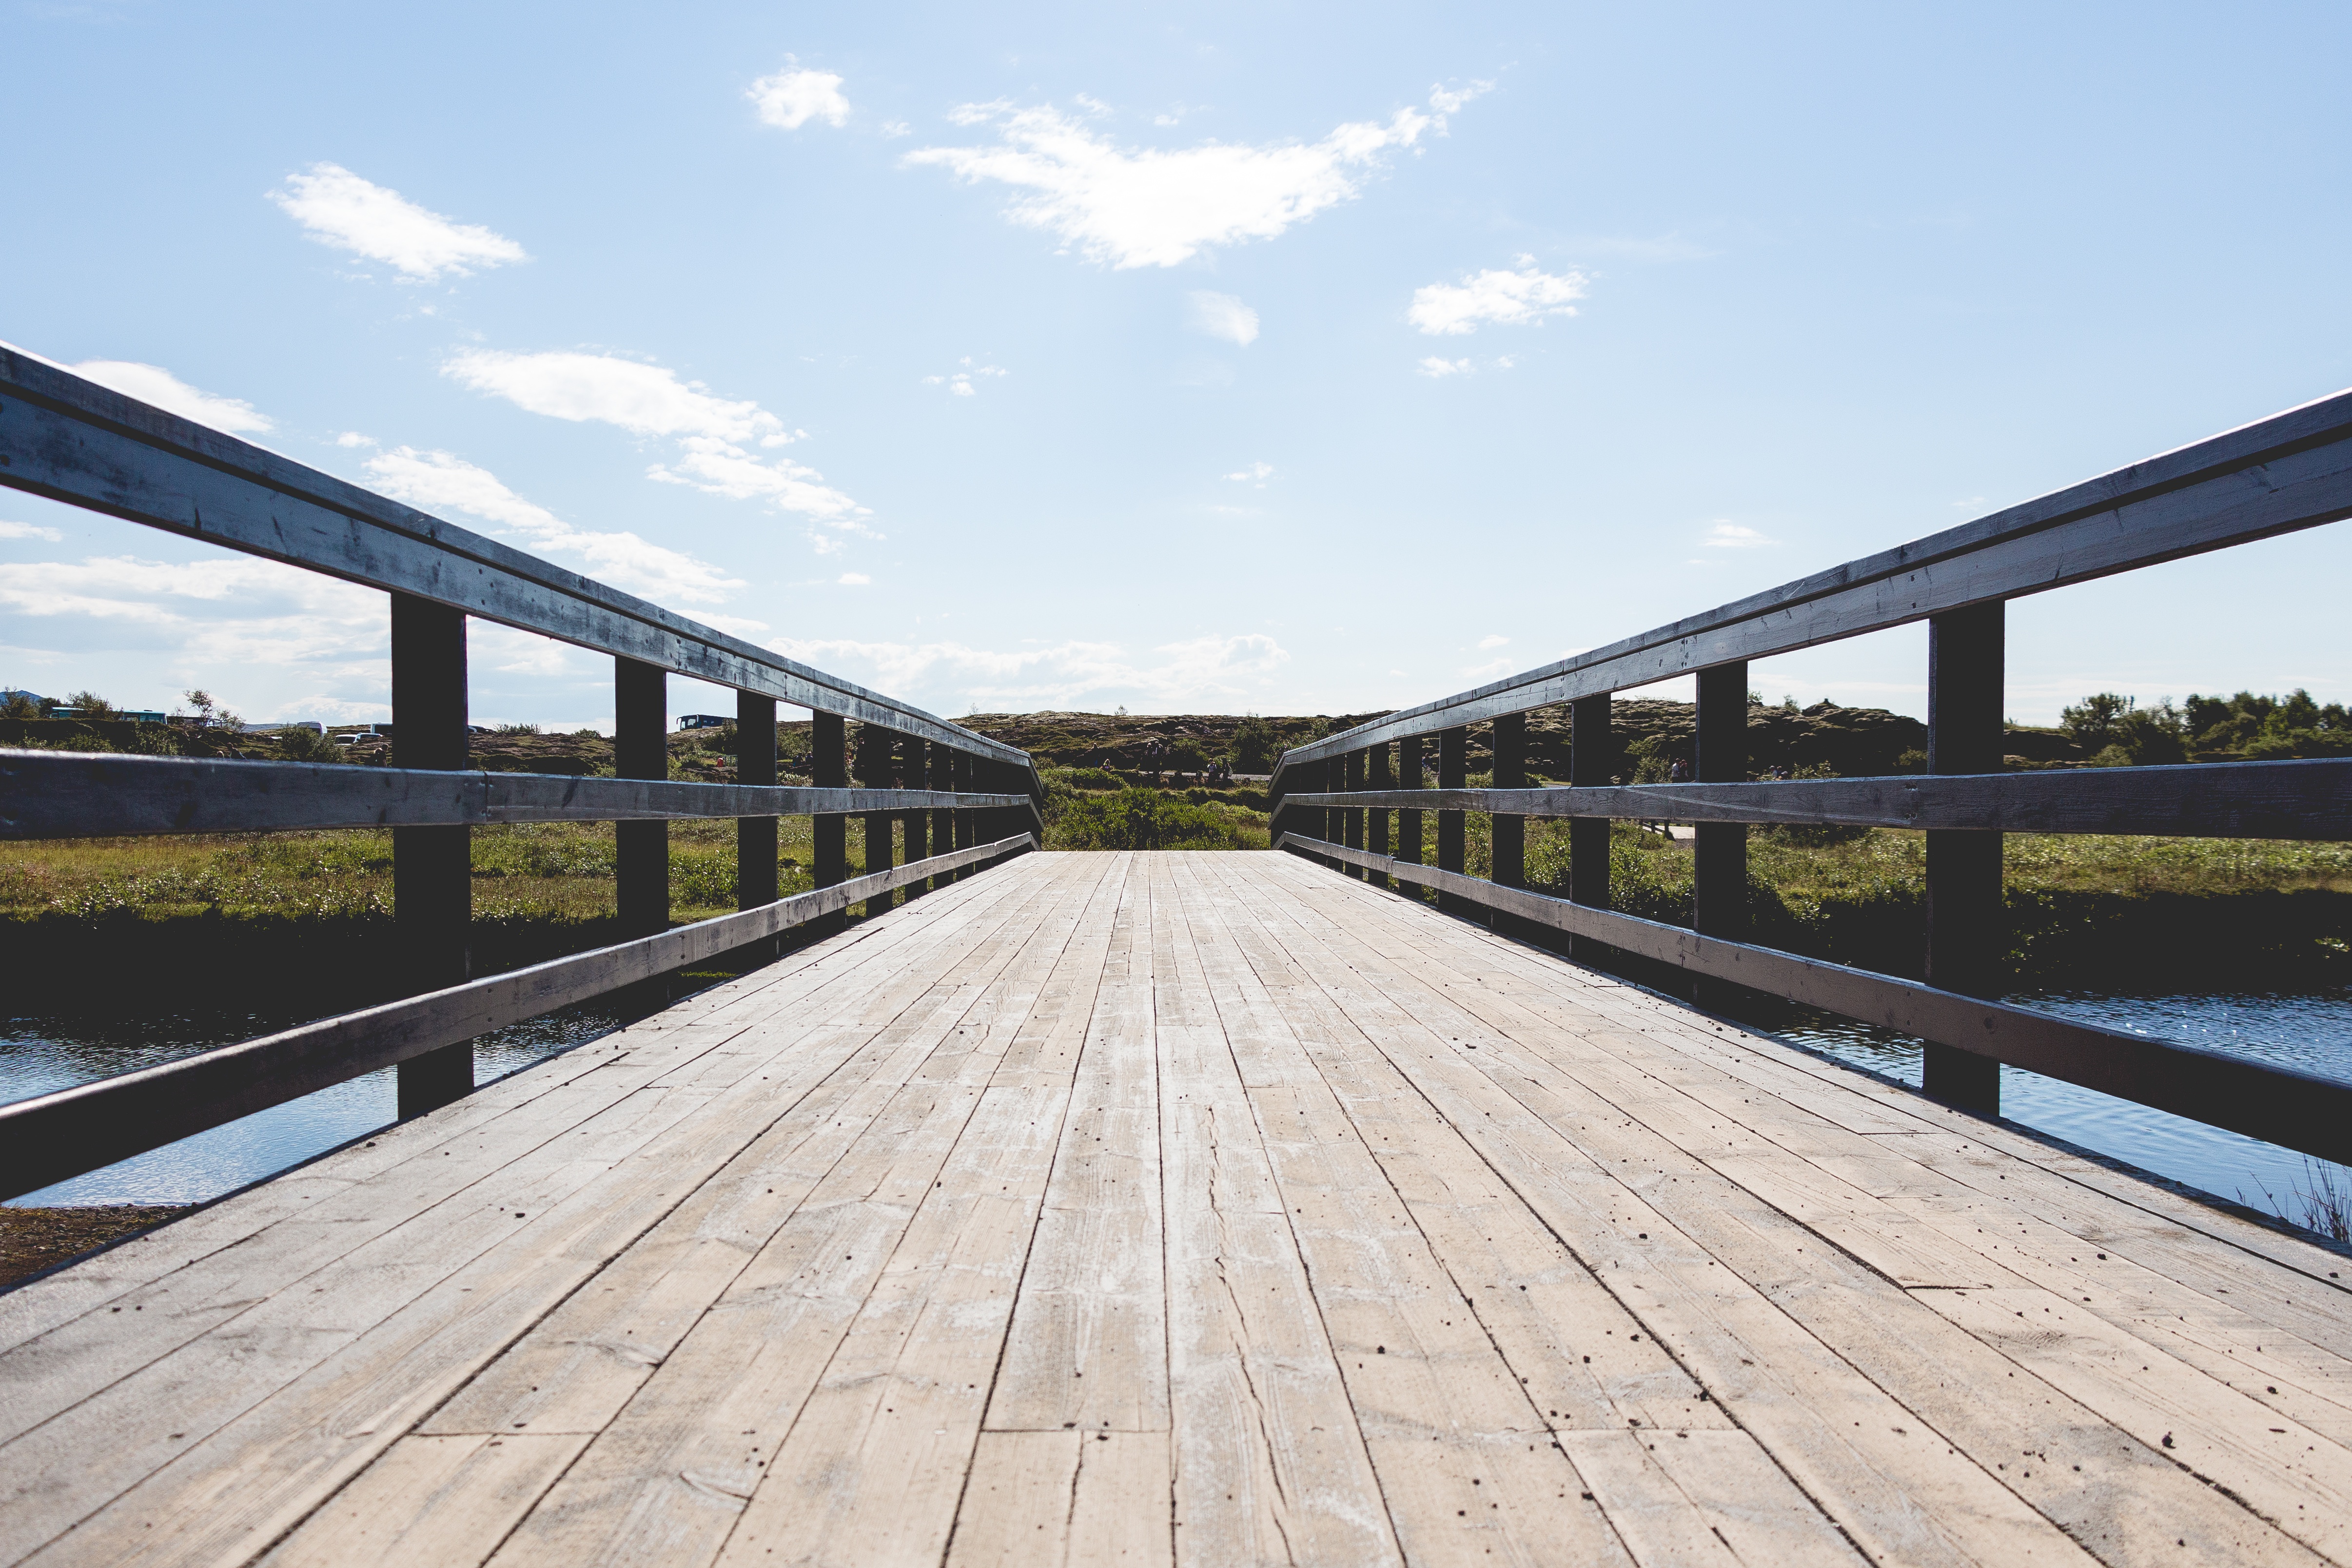
boardwalk, bridge, roof, overpass, walkway, truss bridge, nonbuilding structure, outdoor structure